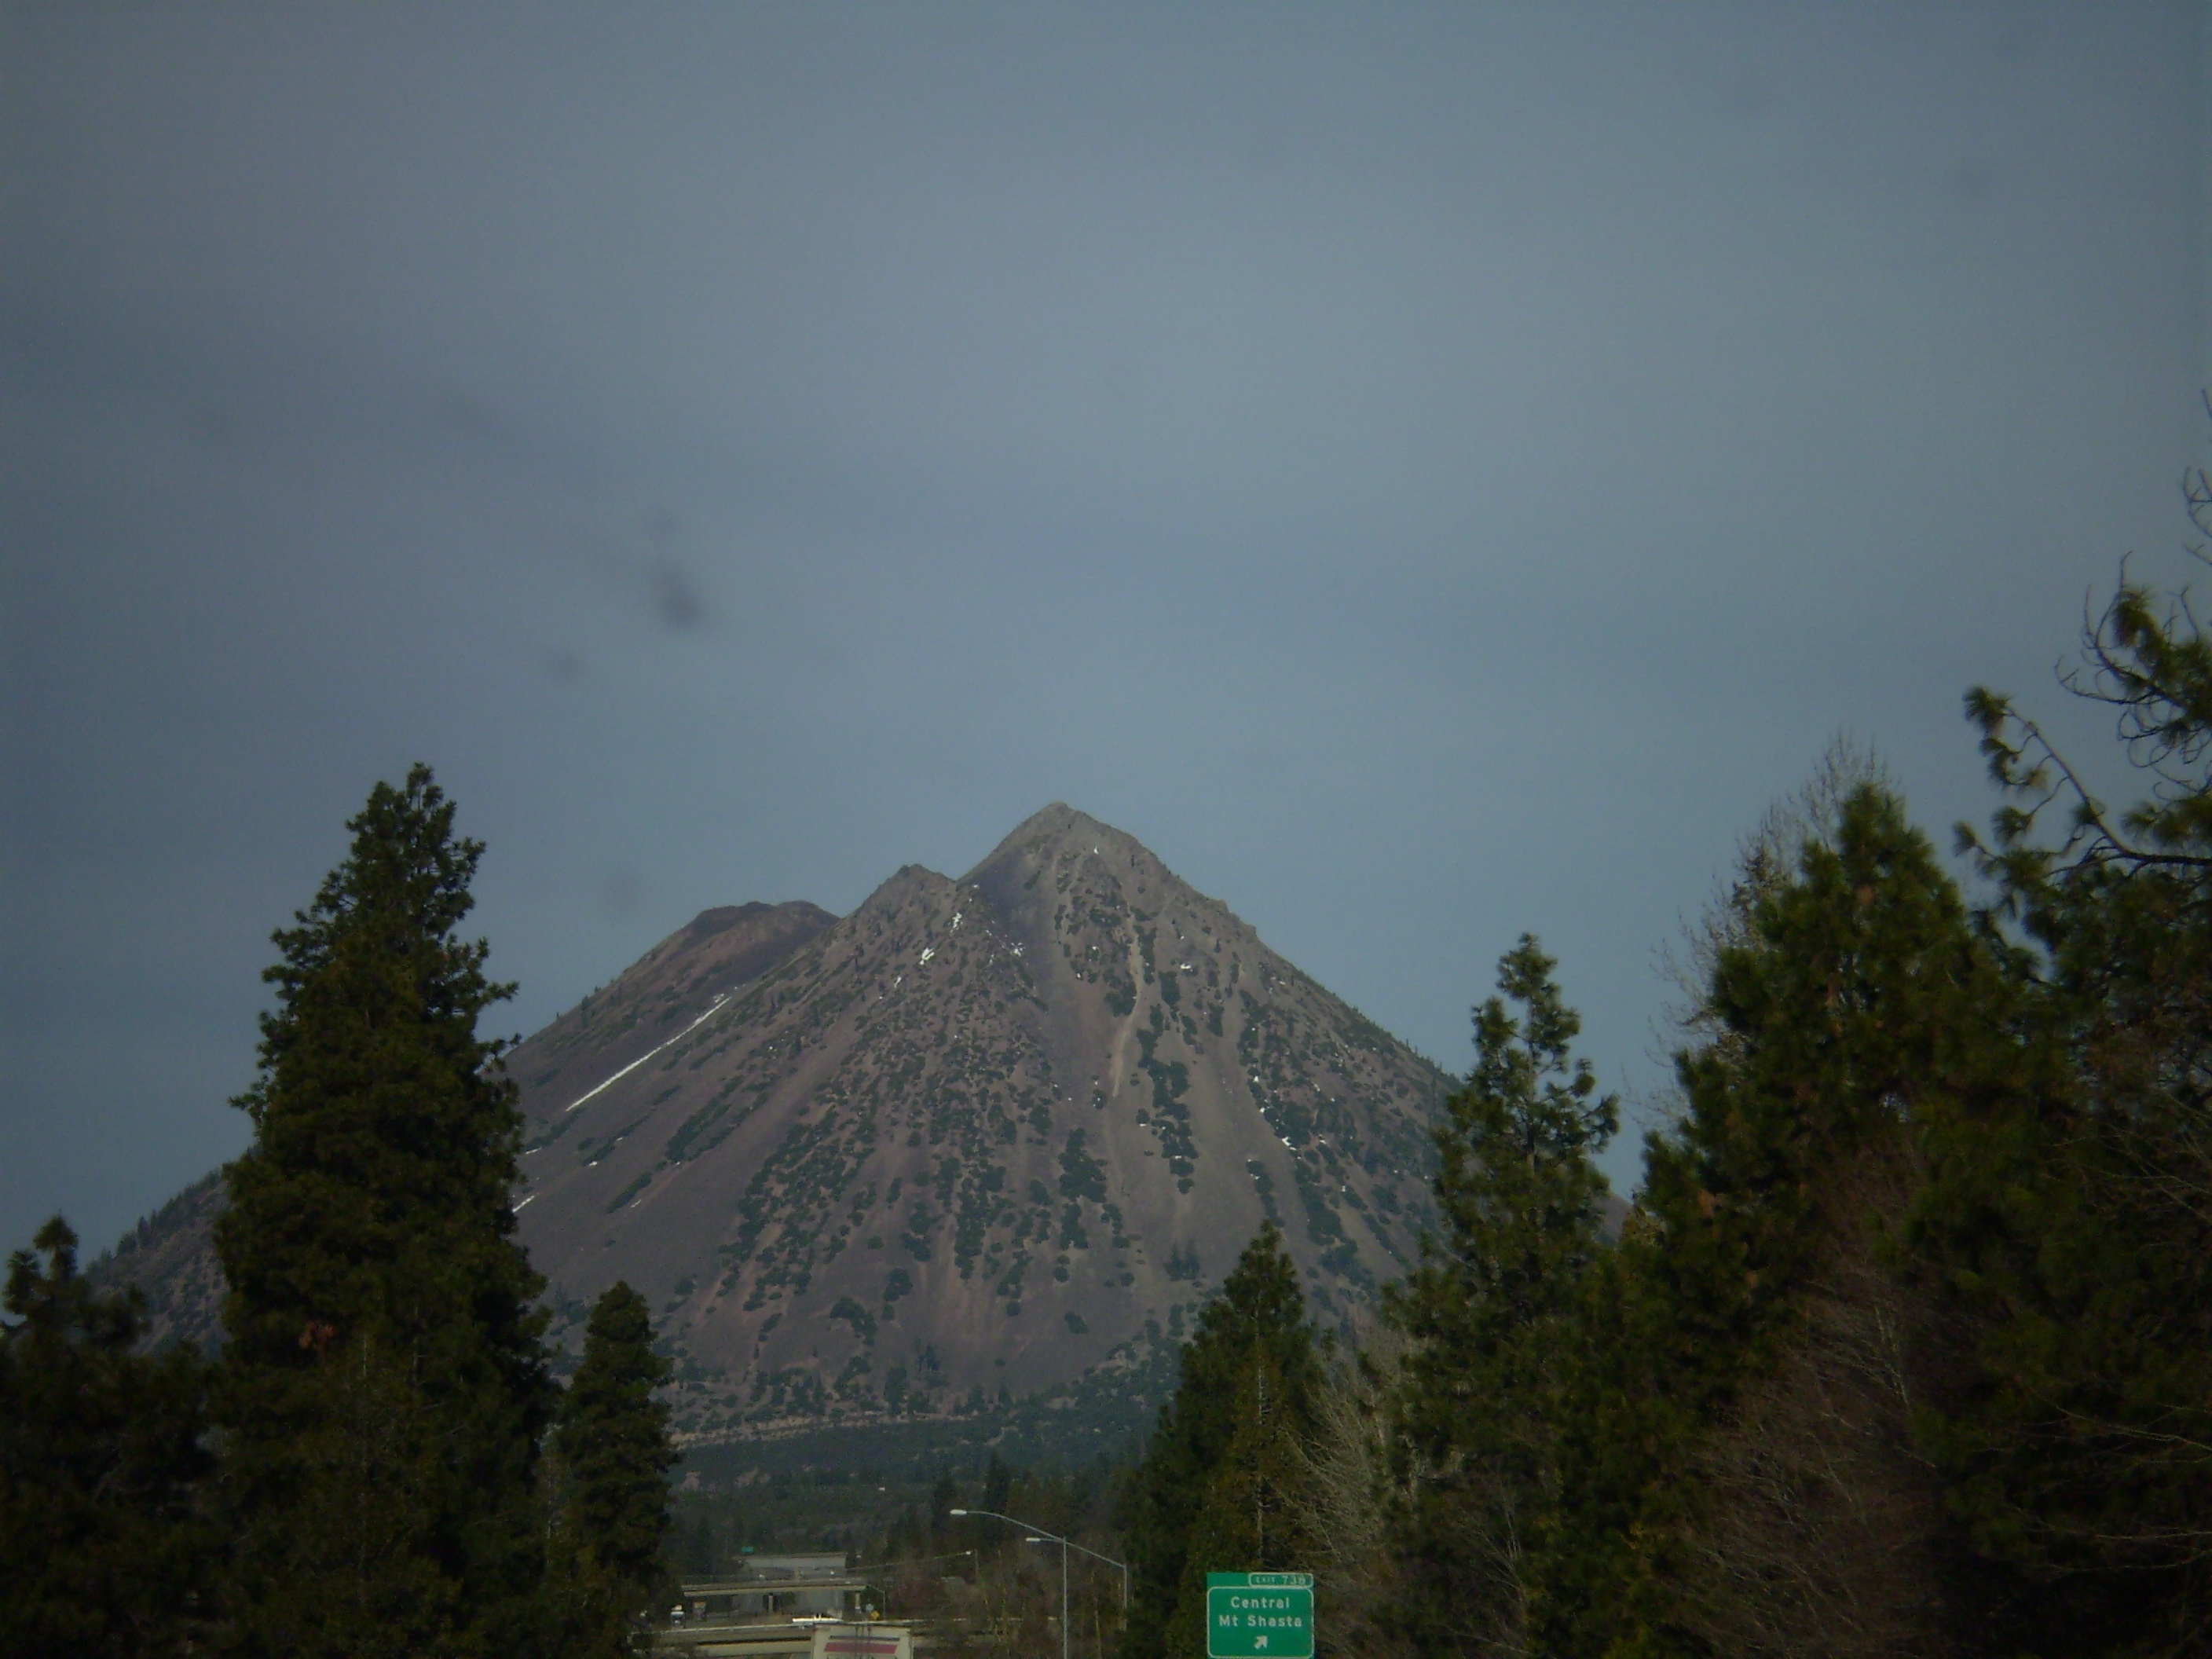
tree, nature, mountain, snow, cloud, morning, hill, valley, mountain range, weather, ridge, summit, plateau, ecosystem, landform, geographical feature, atmospheric phenomenon, atmosphere of earth, mountainous landforms